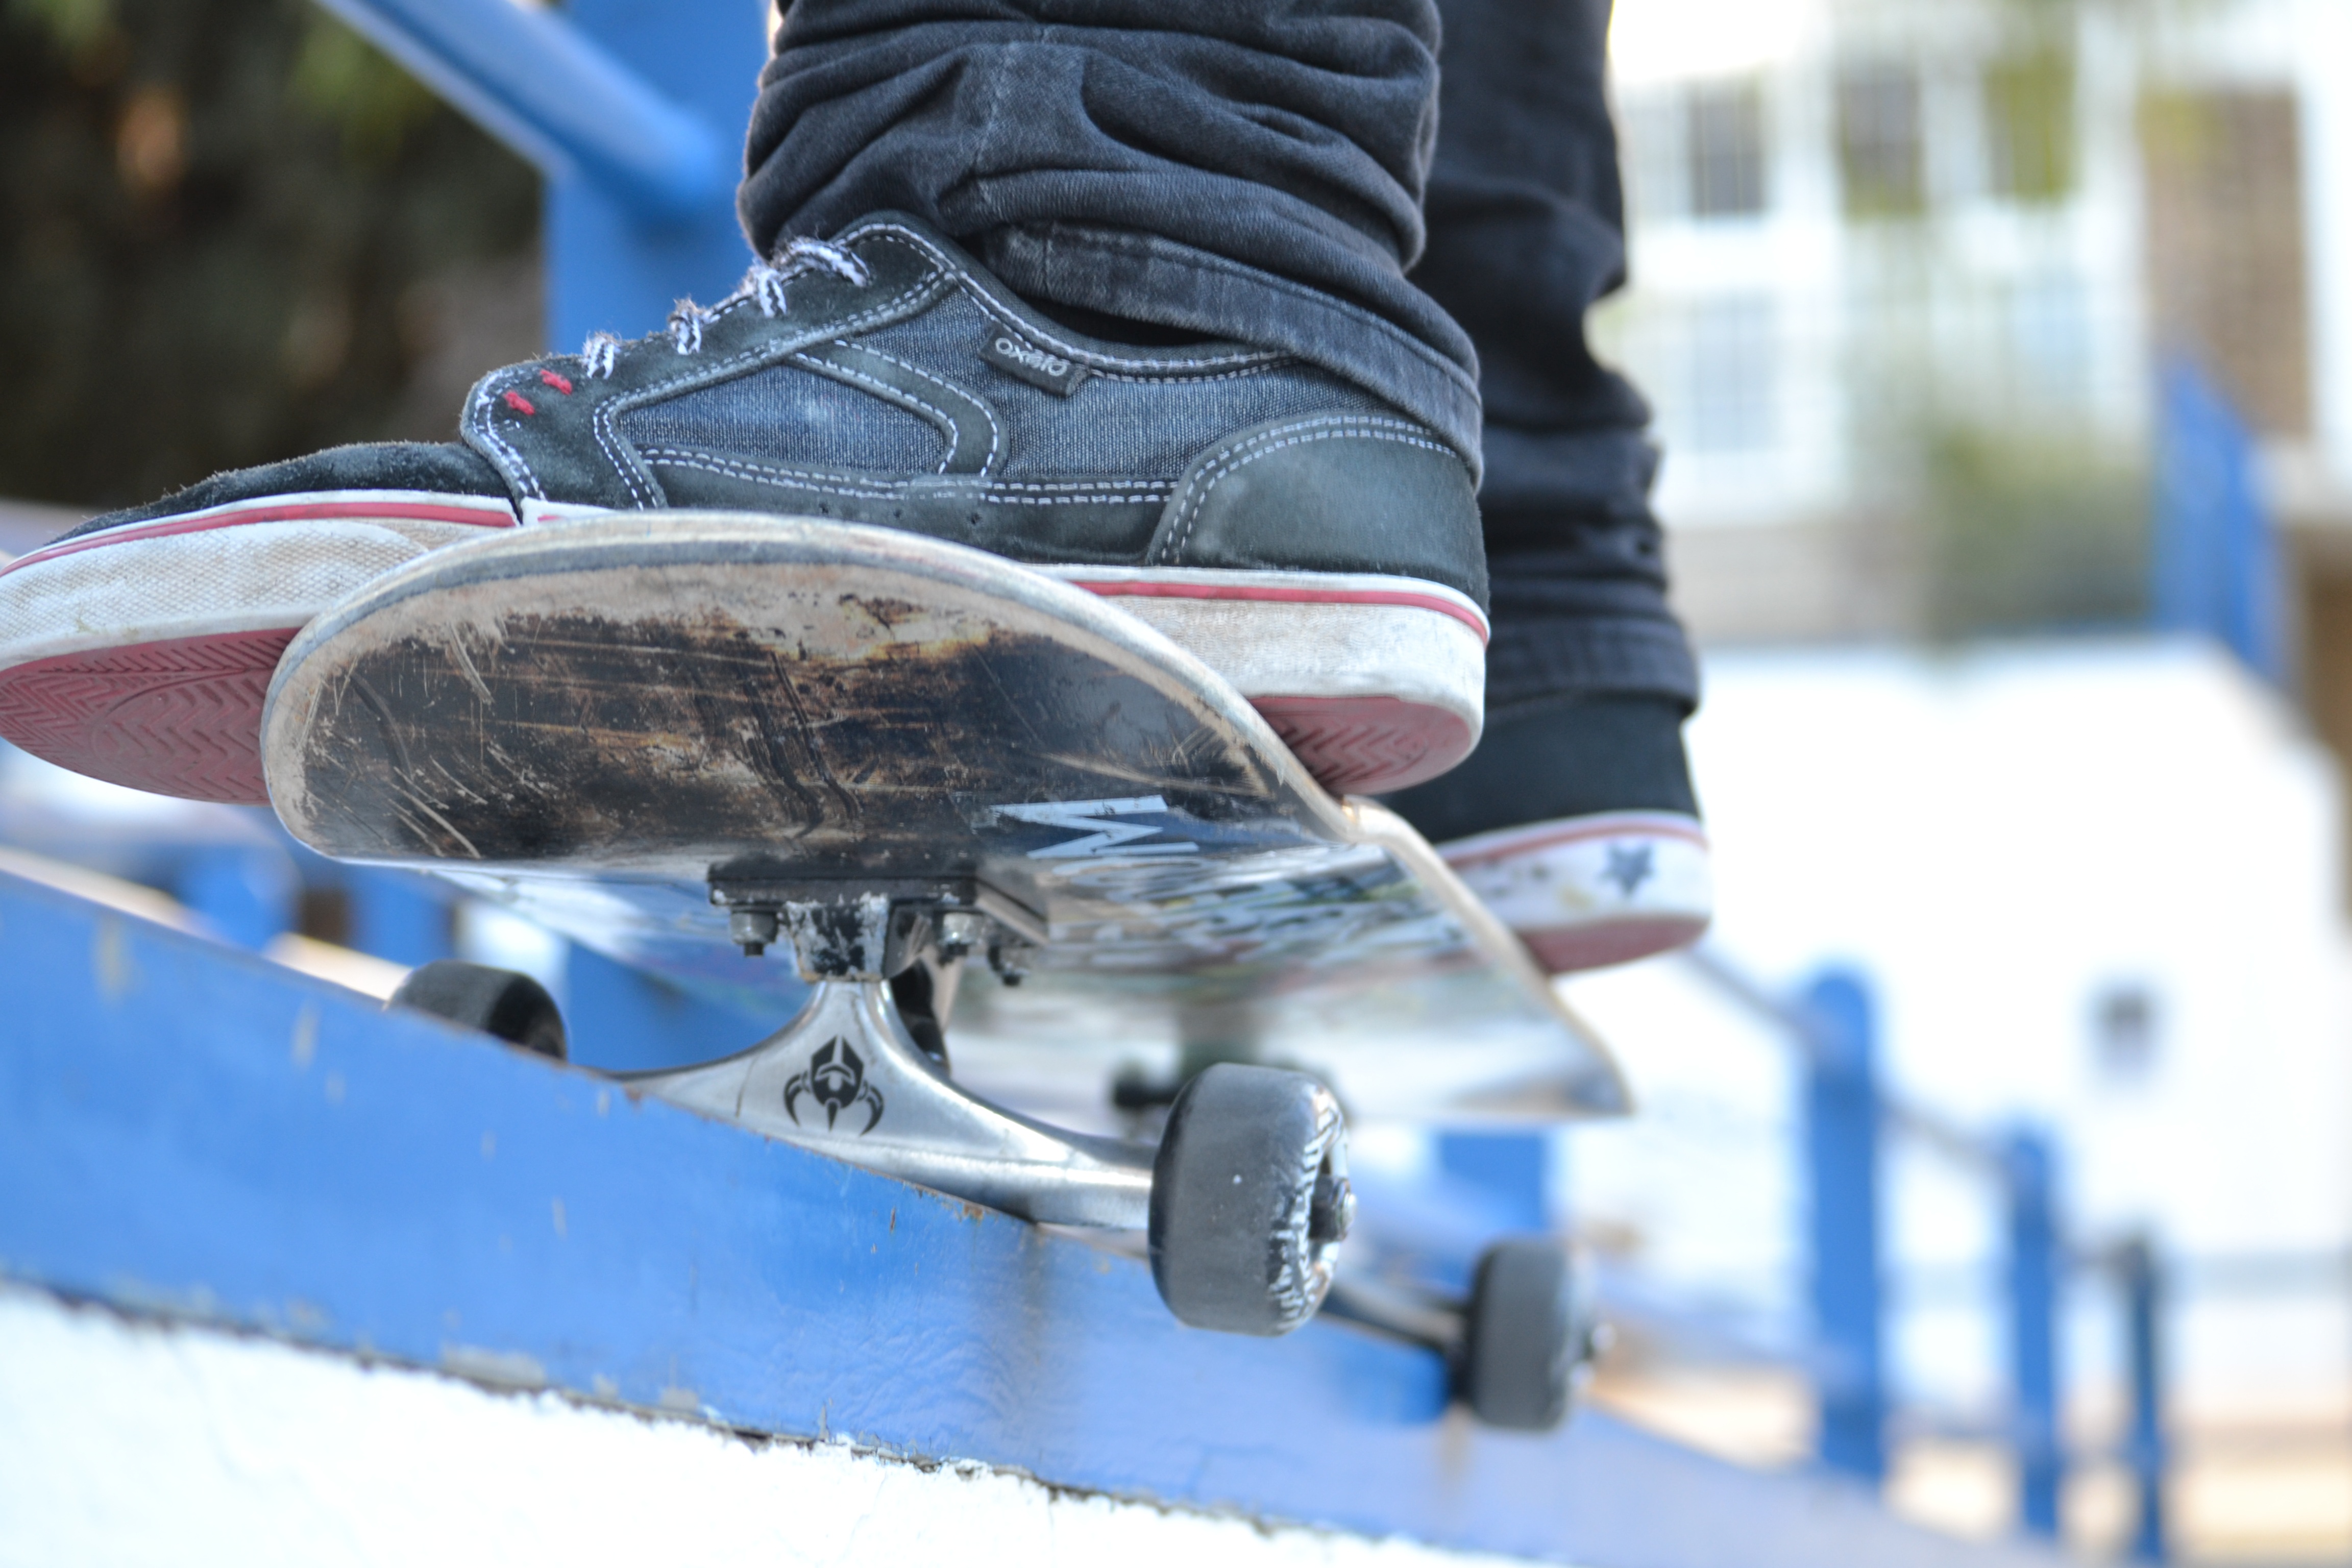
sport, play, skate, jump, jumping, child, winter sport, fun, happy, footwear